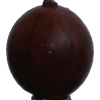
Label: gooseberry